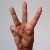
The image shows a hand gesture representing the letter 'W' in Indian Sign Language.